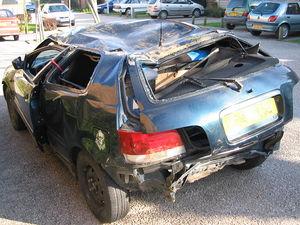
Véhicule ayant effectué plusieurs tonneaux.
Le tonneau est un accident de la route dans lequel un véhicule, en général une automobile, un camion ou une camionnette, se retourne.